Hog's Back Bridge

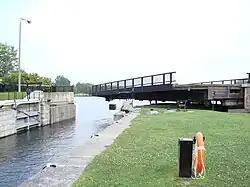
The Hog's Back Bridge partially open.

Hog's Back Bridge is an asymmetrical swing bridge in Ottawa, Ontario, Canada. Located at the intersection of Mooney's Bay and the Hog's Back locks, it crosses the Rideau Canal and carries 2 lanes of Hog's Back Road and a sidewalk. The swing bridge operates from May to October when boats exceeding in height need to pass via the canal underneath.